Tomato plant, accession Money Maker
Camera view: vertical (180 deg); turntable rotation: 330 degrees
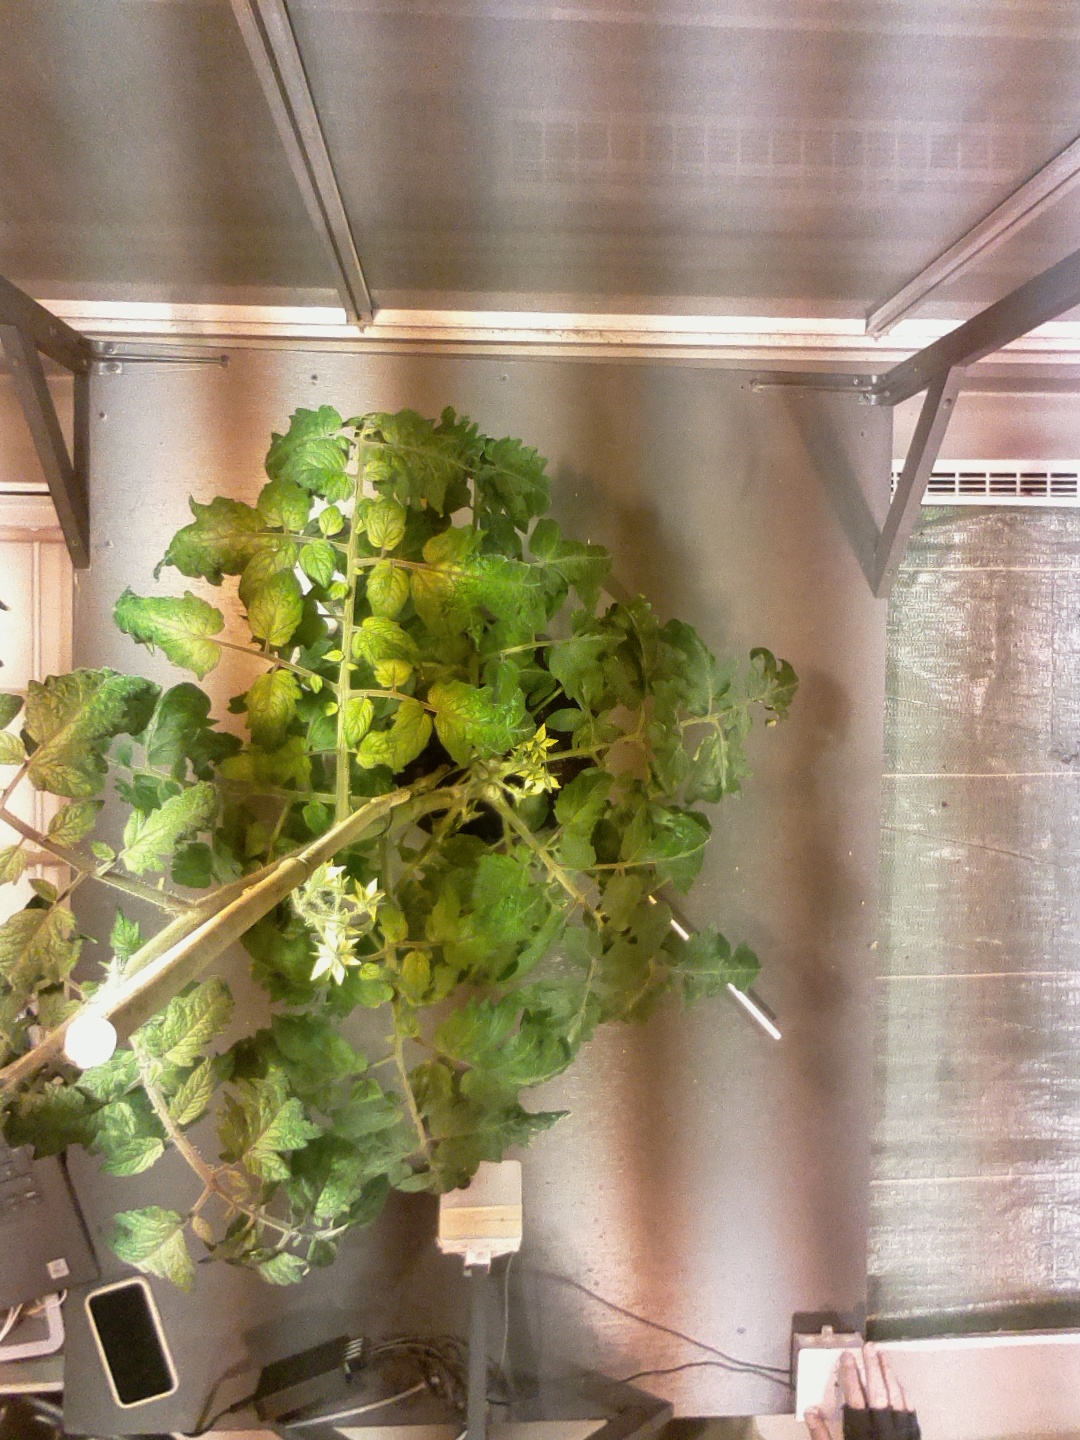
BBCH growth stage 68: Full flowering, 80%-90% of flowers open, more petals falling